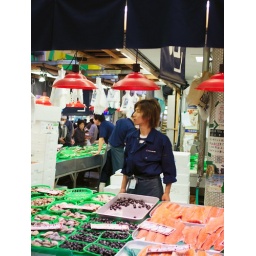
Big fish market in Kanazawa